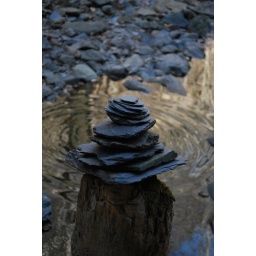
An obviously man-made rock tower in the middle of the woods